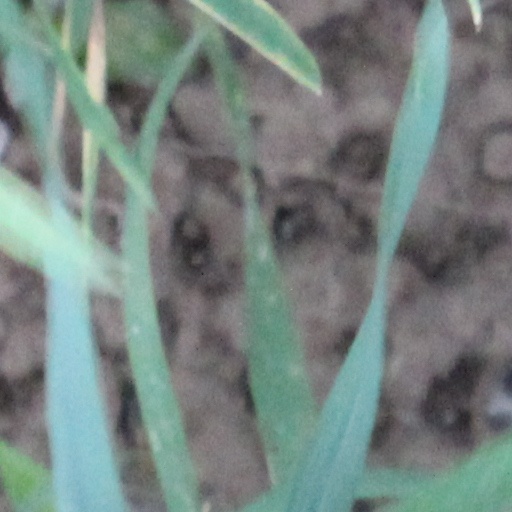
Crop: wheat